Nordfjordeid

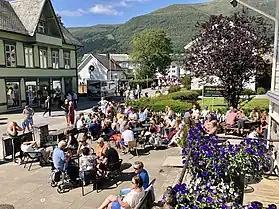
Eidsgata during the summer

The old town street known as Eidsgata is a collection of old protected wooden buildings from 1700 and 1800. The street is a popular tourist attraction and also houses different shops, cafés and other local offerings.